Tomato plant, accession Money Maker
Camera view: horizontal (90 deg, fisheye); turntable rotation: 330 degrees
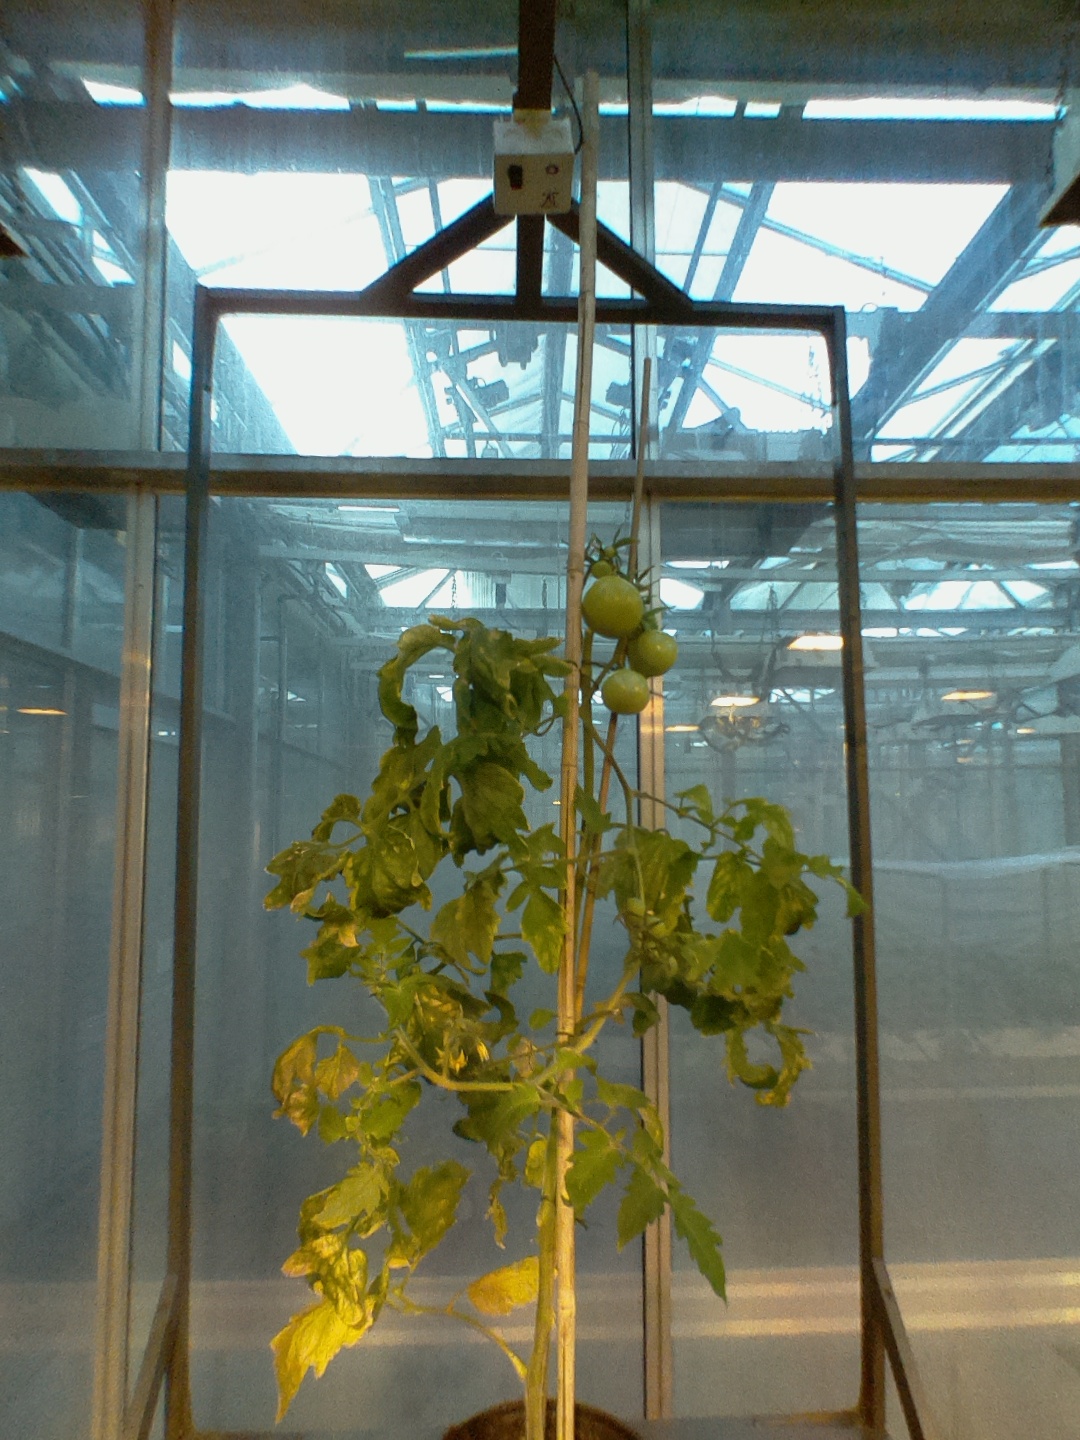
BBCH growth stage 78: 80% -90% of final fruit size